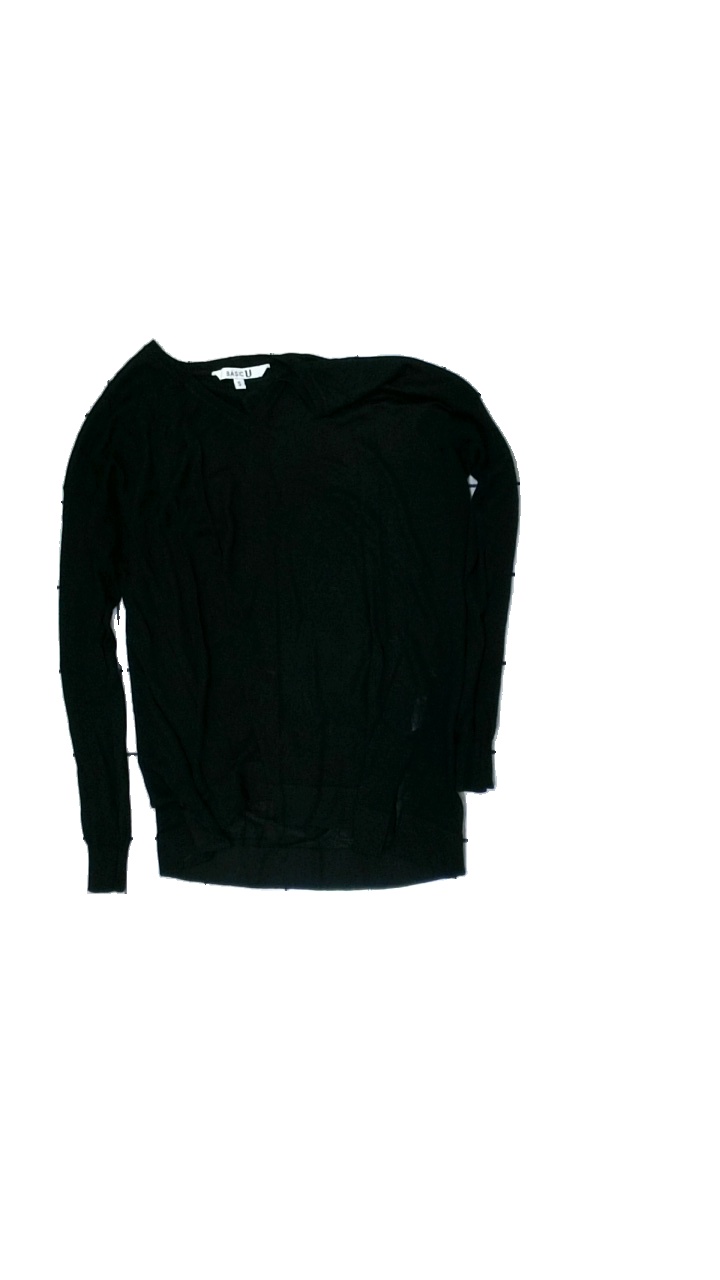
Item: Top (Ladies)
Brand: Basicu
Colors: Black
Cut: Regular, V-collar
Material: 63% cotton, 37% acrylic
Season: All
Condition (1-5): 3
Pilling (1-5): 3
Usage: Reuse
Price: <50